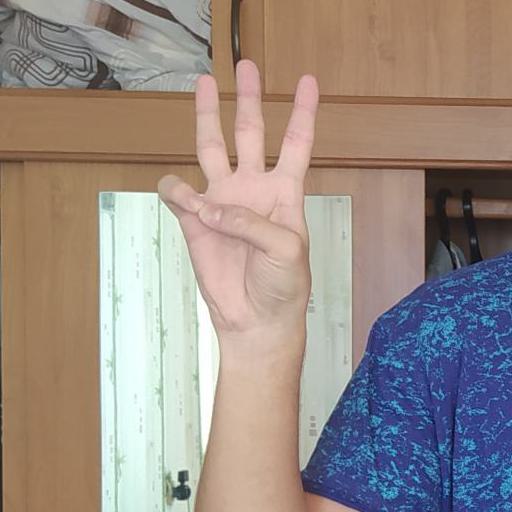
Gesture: three